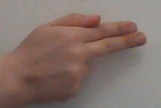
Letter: ghain